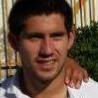
Age: 20